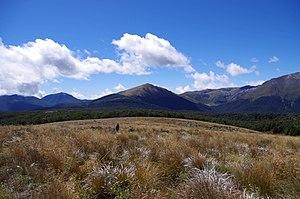
Le parc national de Kahurangi est situé au nord-ouest de l'île du Sud de la Nouvelle-Zélande.